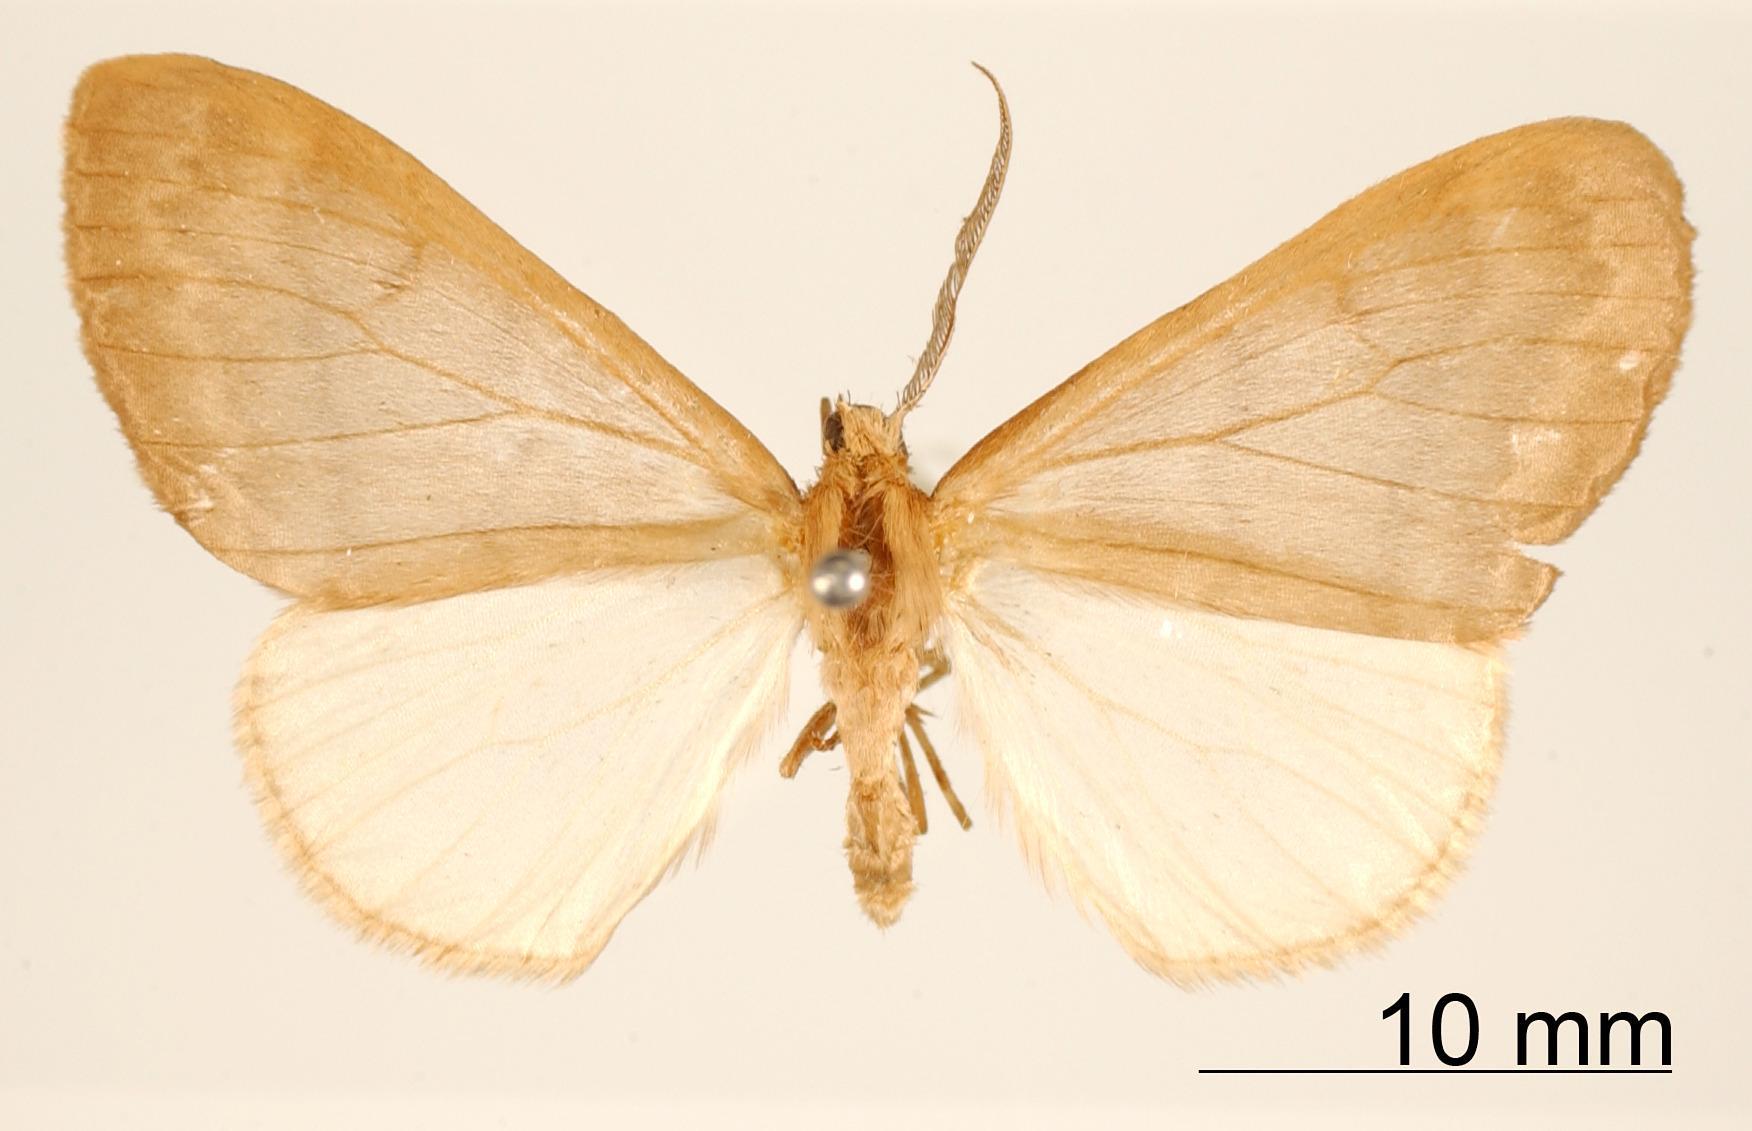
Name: Nipteria subalba
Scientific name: Nipteria subalba Dognin, 1917
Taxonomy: Animalia, Arthropoda, Insecta, Lepidoptera, Geometridae, Ennominae
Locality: Huancabamba, Peru, Peru